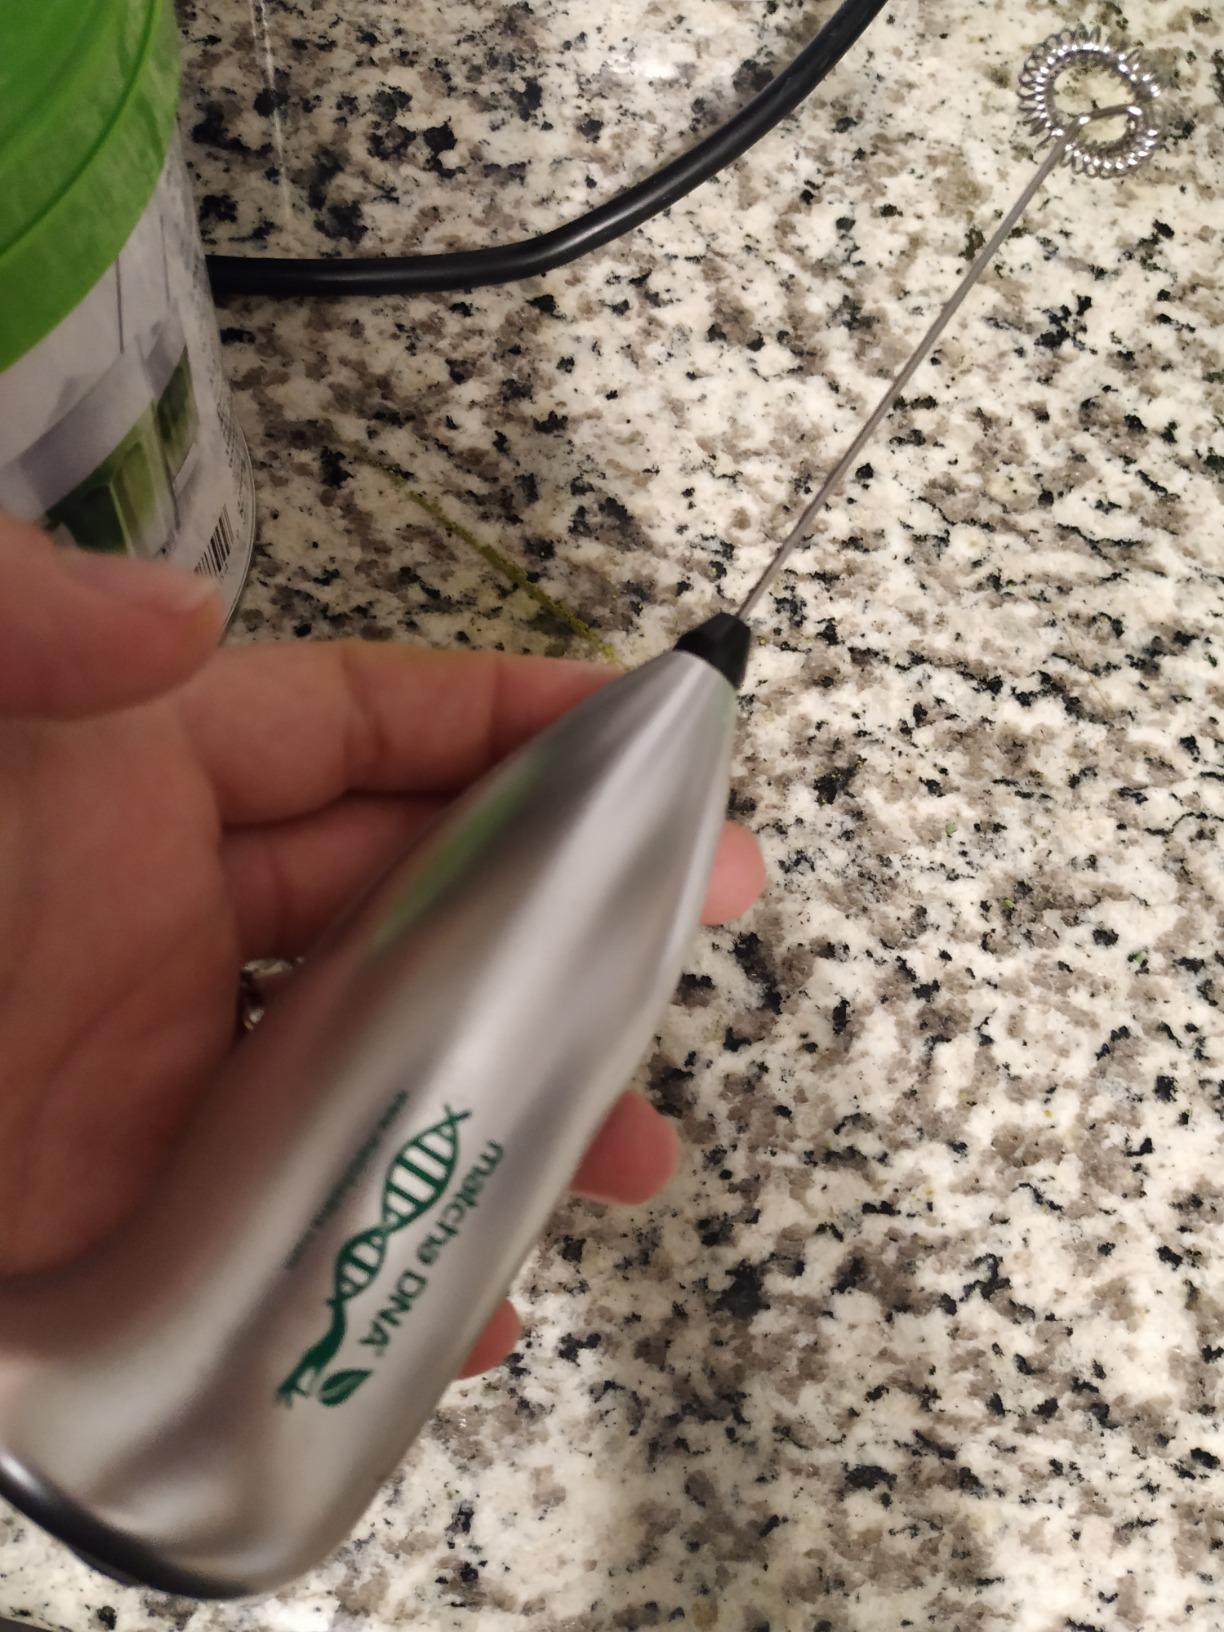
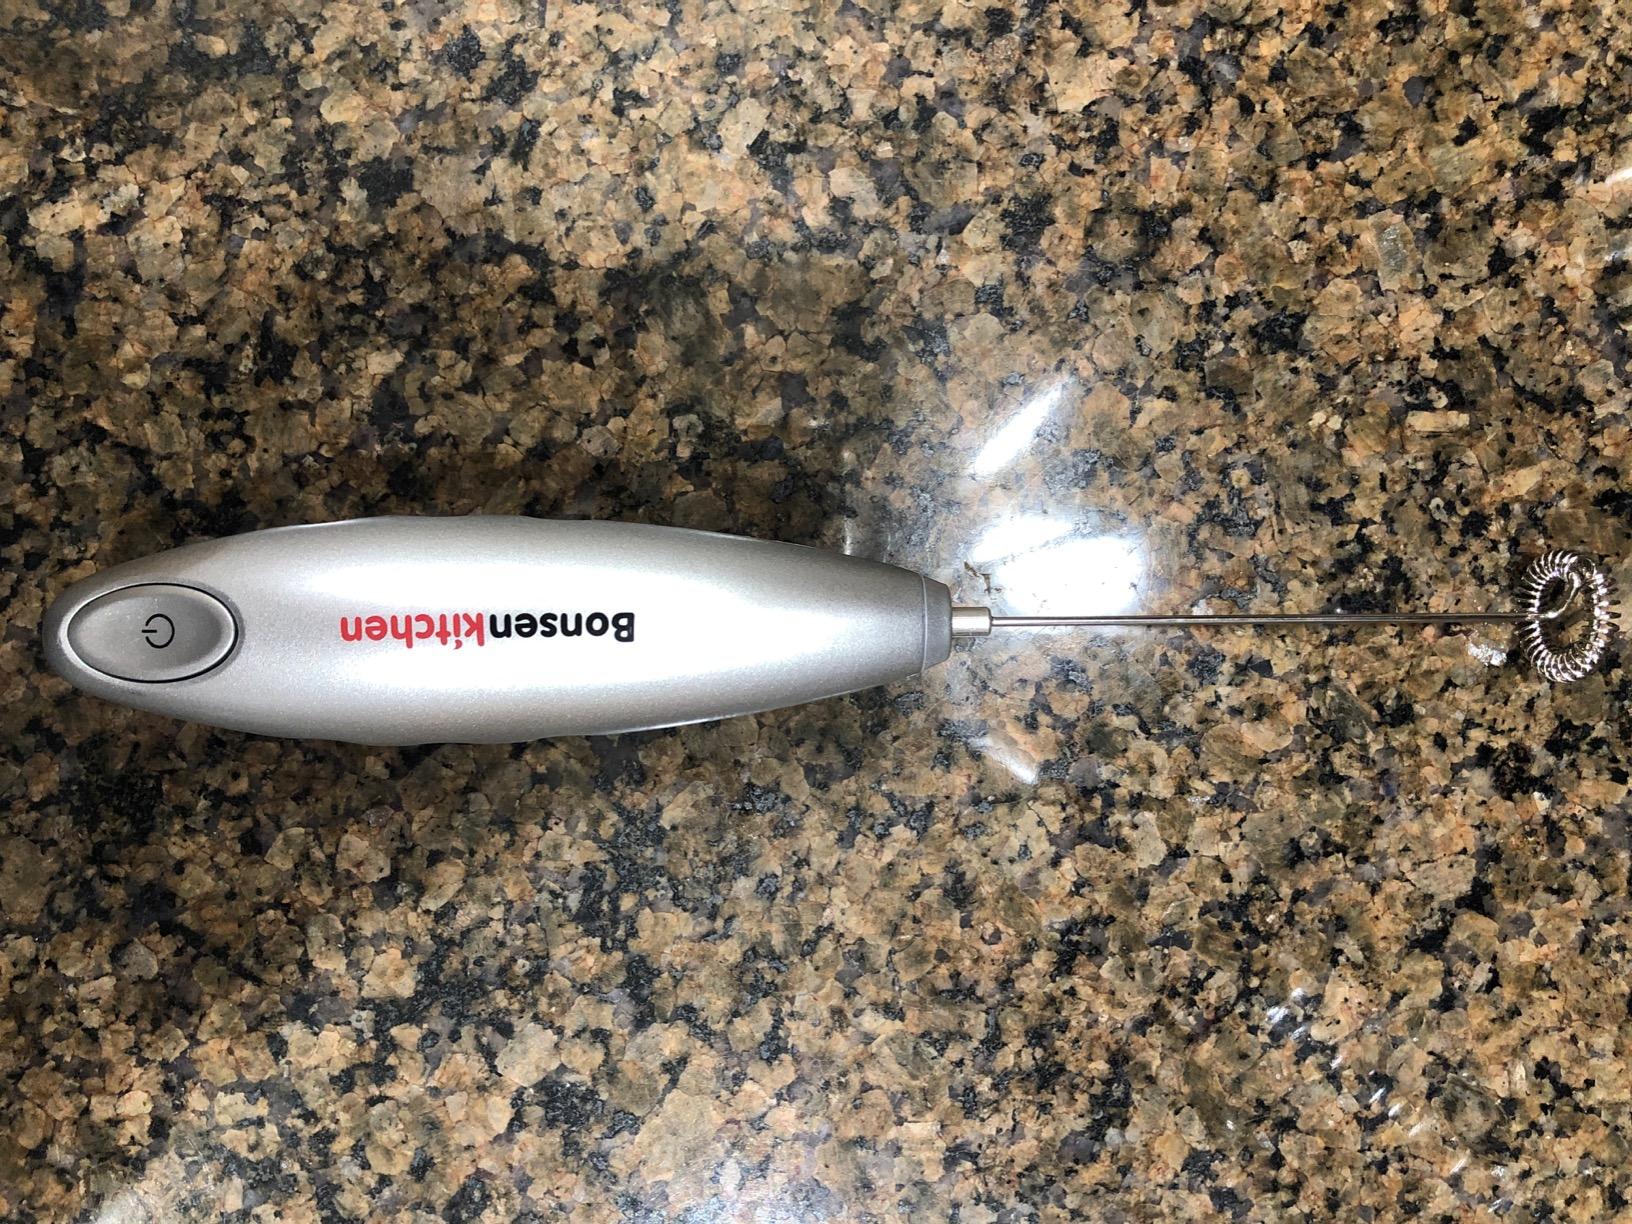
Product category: items_mixer
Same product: no